2018 West Virginia teachers' strike

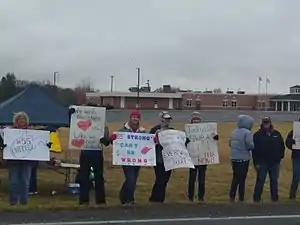
WV Teacher Strike at Bunker Hill Elementary School in Berkeley County, West Virginia.

The West Virginia teachers' and school personnel strike began on February 22, 2018, with a call from the West Virginia branches of the American Federation of Teachers and the National Education Association, and the West Virginia School Service Personnel for school employees across West Virginia to strike. The strike, called in response to anger among teachers and other school employees over low pay and high health care costs, involved roughly 20,000 teachers and public school employees and shut down schools in all 55 West Virginia counties, affecting some 250,000 students. It lasted until March 7, 2018.